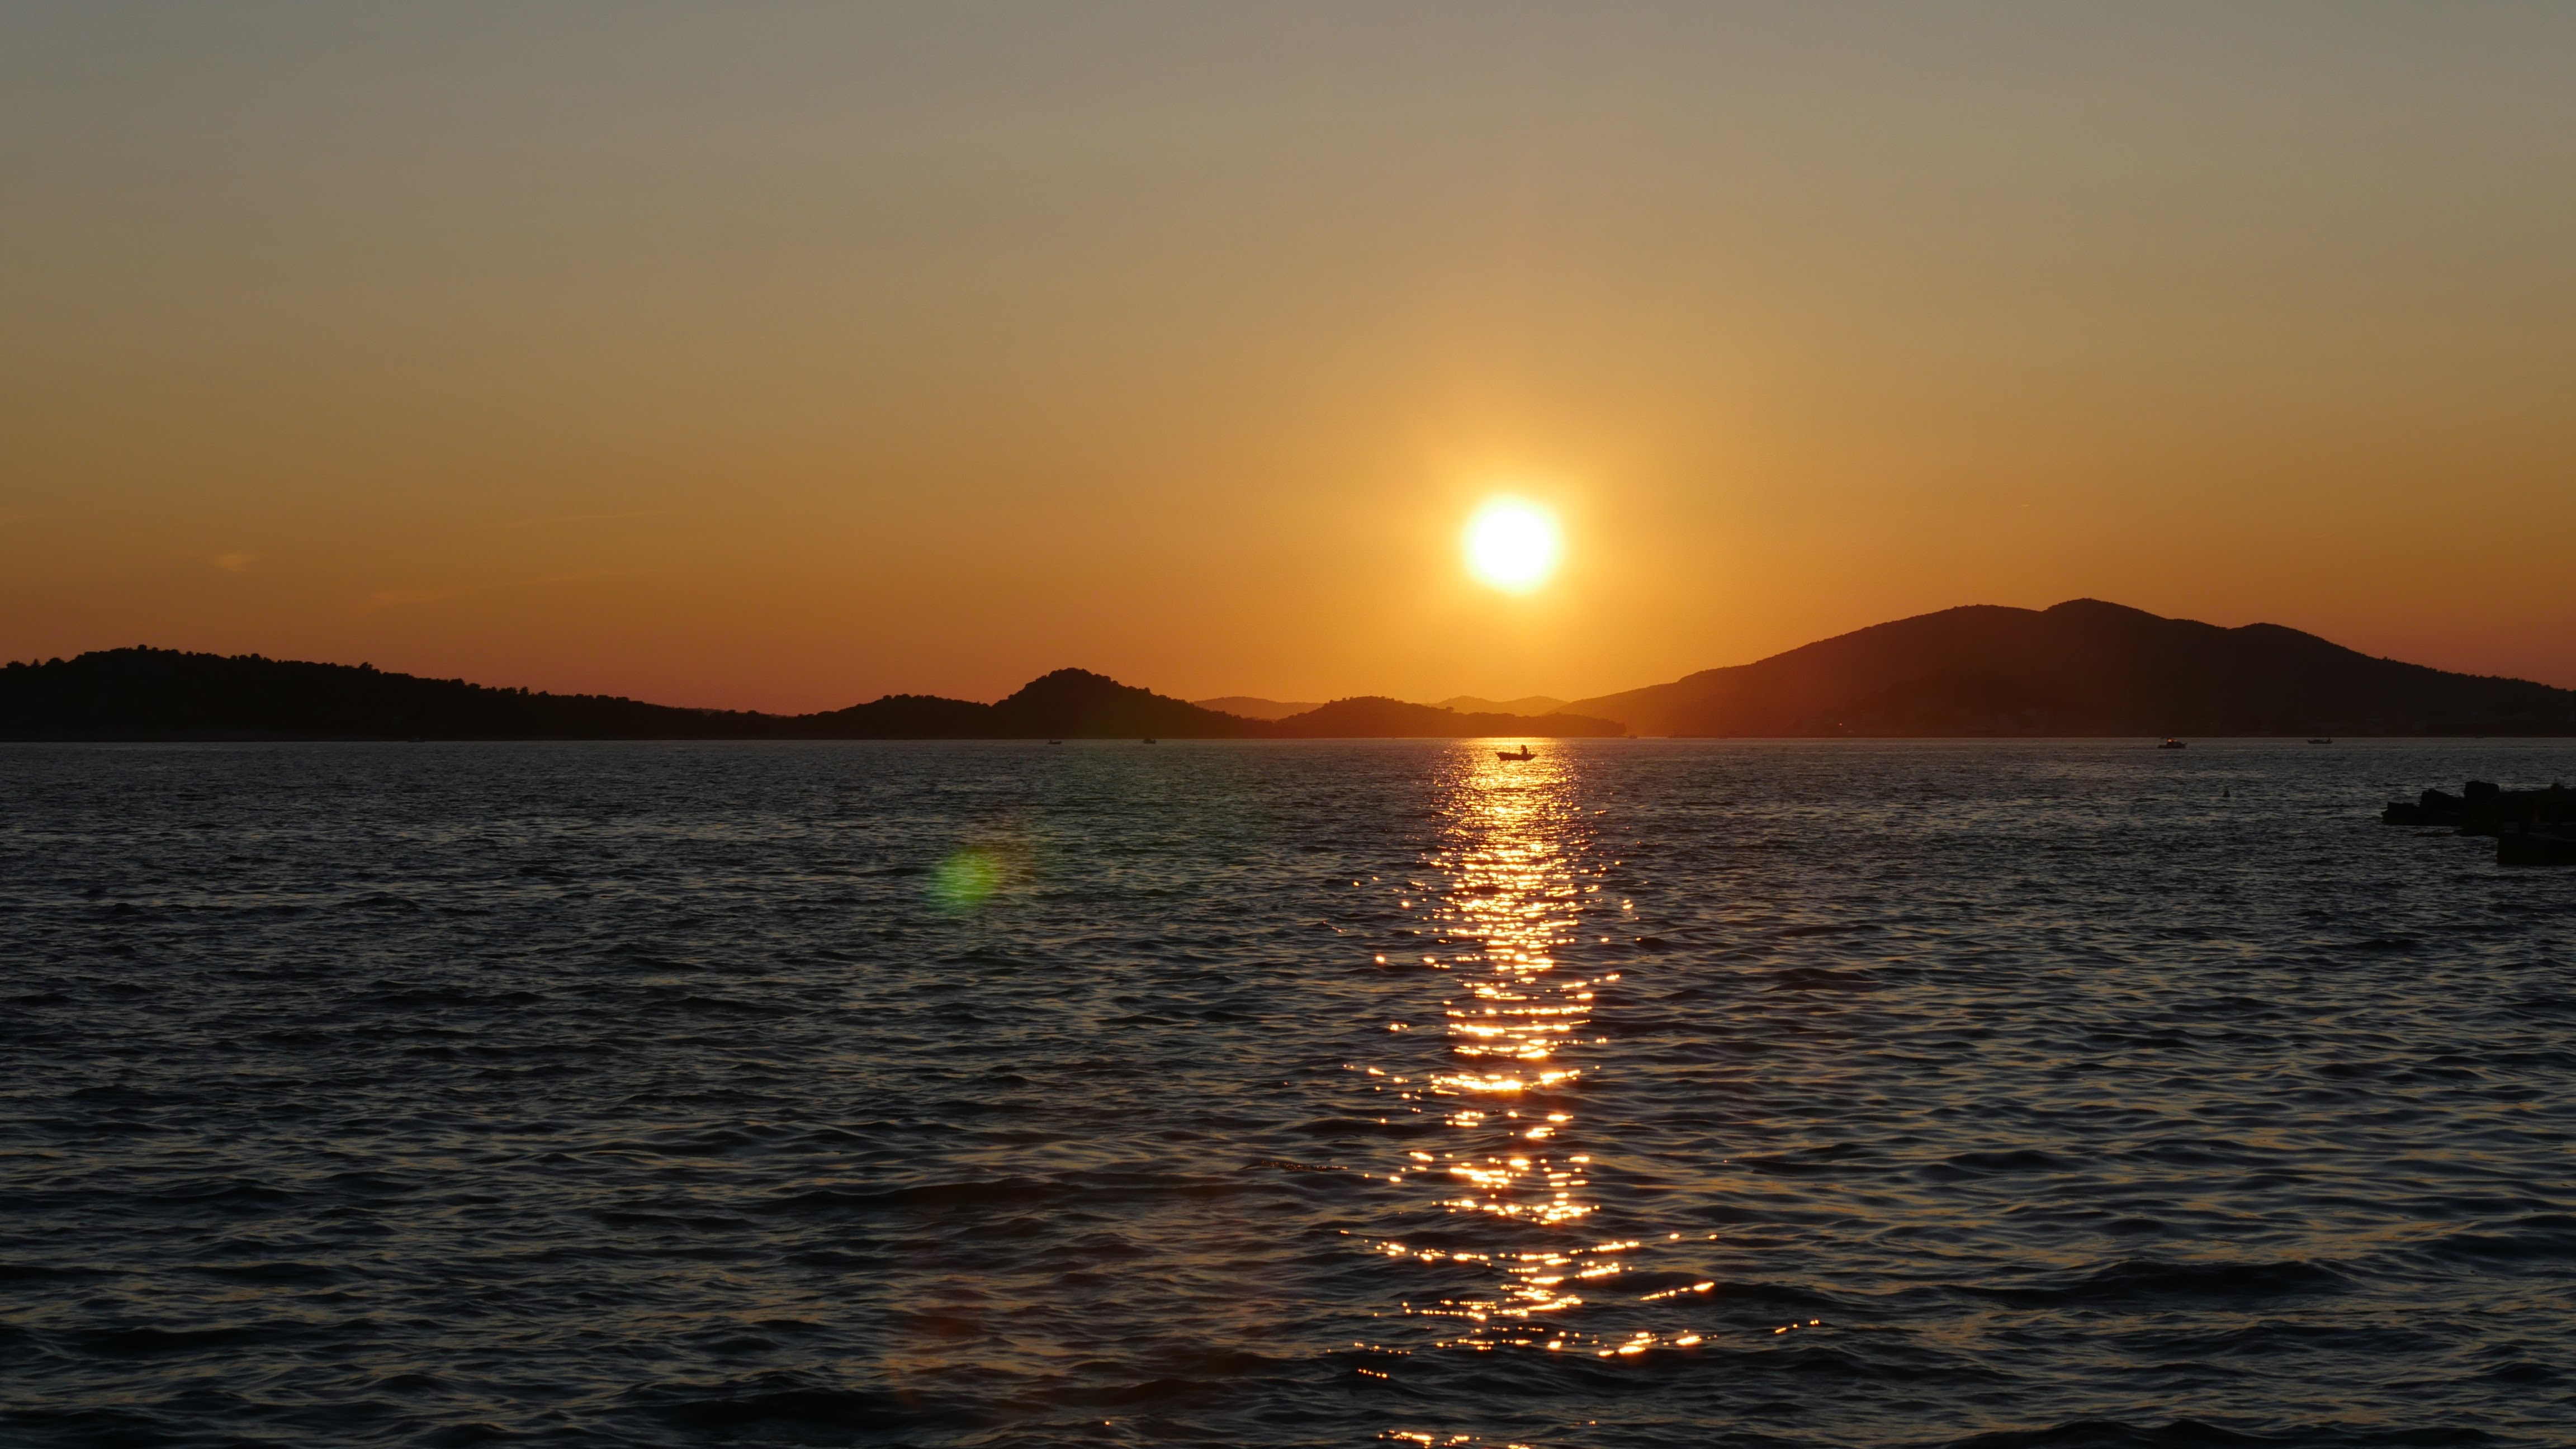
sea, coast, ocean, horizon, sun, sunrise, sunset, sunlight, morning, lake, dawn, dusk, evening, bay, loch, afterglow